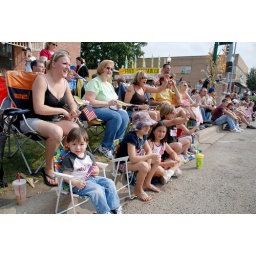
Our group starts with Zander and ends with John (in the blue hat by the corn husks).